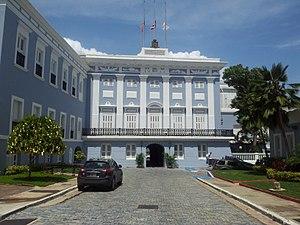
La Fortaleza est la résidence officielle du gouverneur de Porto Rico située à San Juan. Créée pour défendre le port de la capitale, c'est la plus ancienne demeure d'un dirigeant du Nouveau Monde.